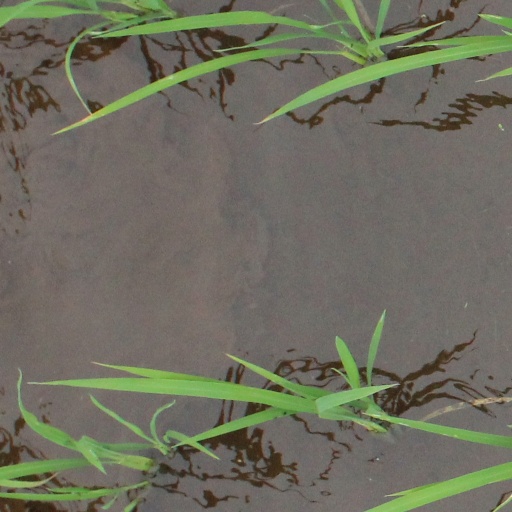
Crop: rice